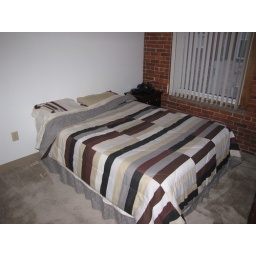
I rearranged my room so that my bed was no longer underneath the bike that is hanging from the beam.